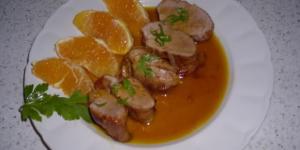
solomillo de cerdo en salsa de naranja